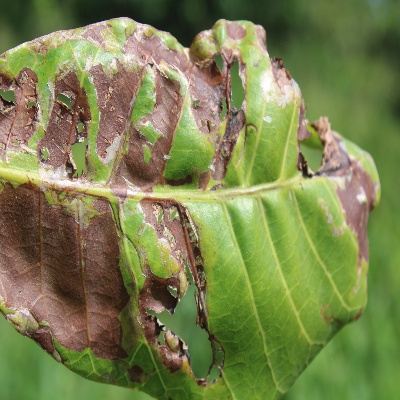
Crop: Cashew
Condition: leaf miner